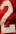
Number: 2